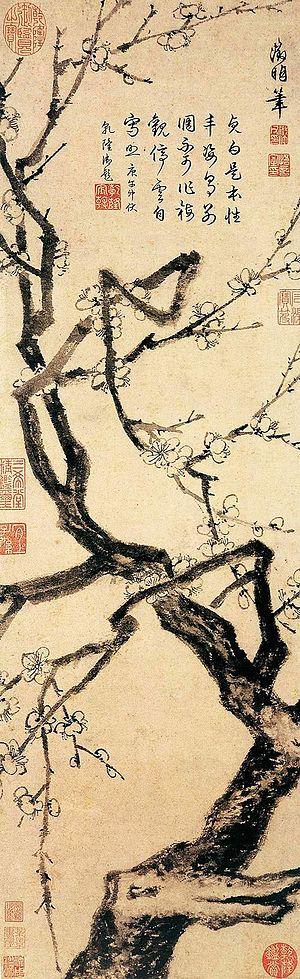
Wen Zhengming, calligraphe et poète chinois de la dynastie Ming, né en 1470, et originaire de Suzhou, dans la province du Jiangsu, mort en 1559. Né Wen Bi, il prit pour nom personnel Zhengming, comme surnom Zhengzhong, et comme nom de pinceau Héngshān jūshì.